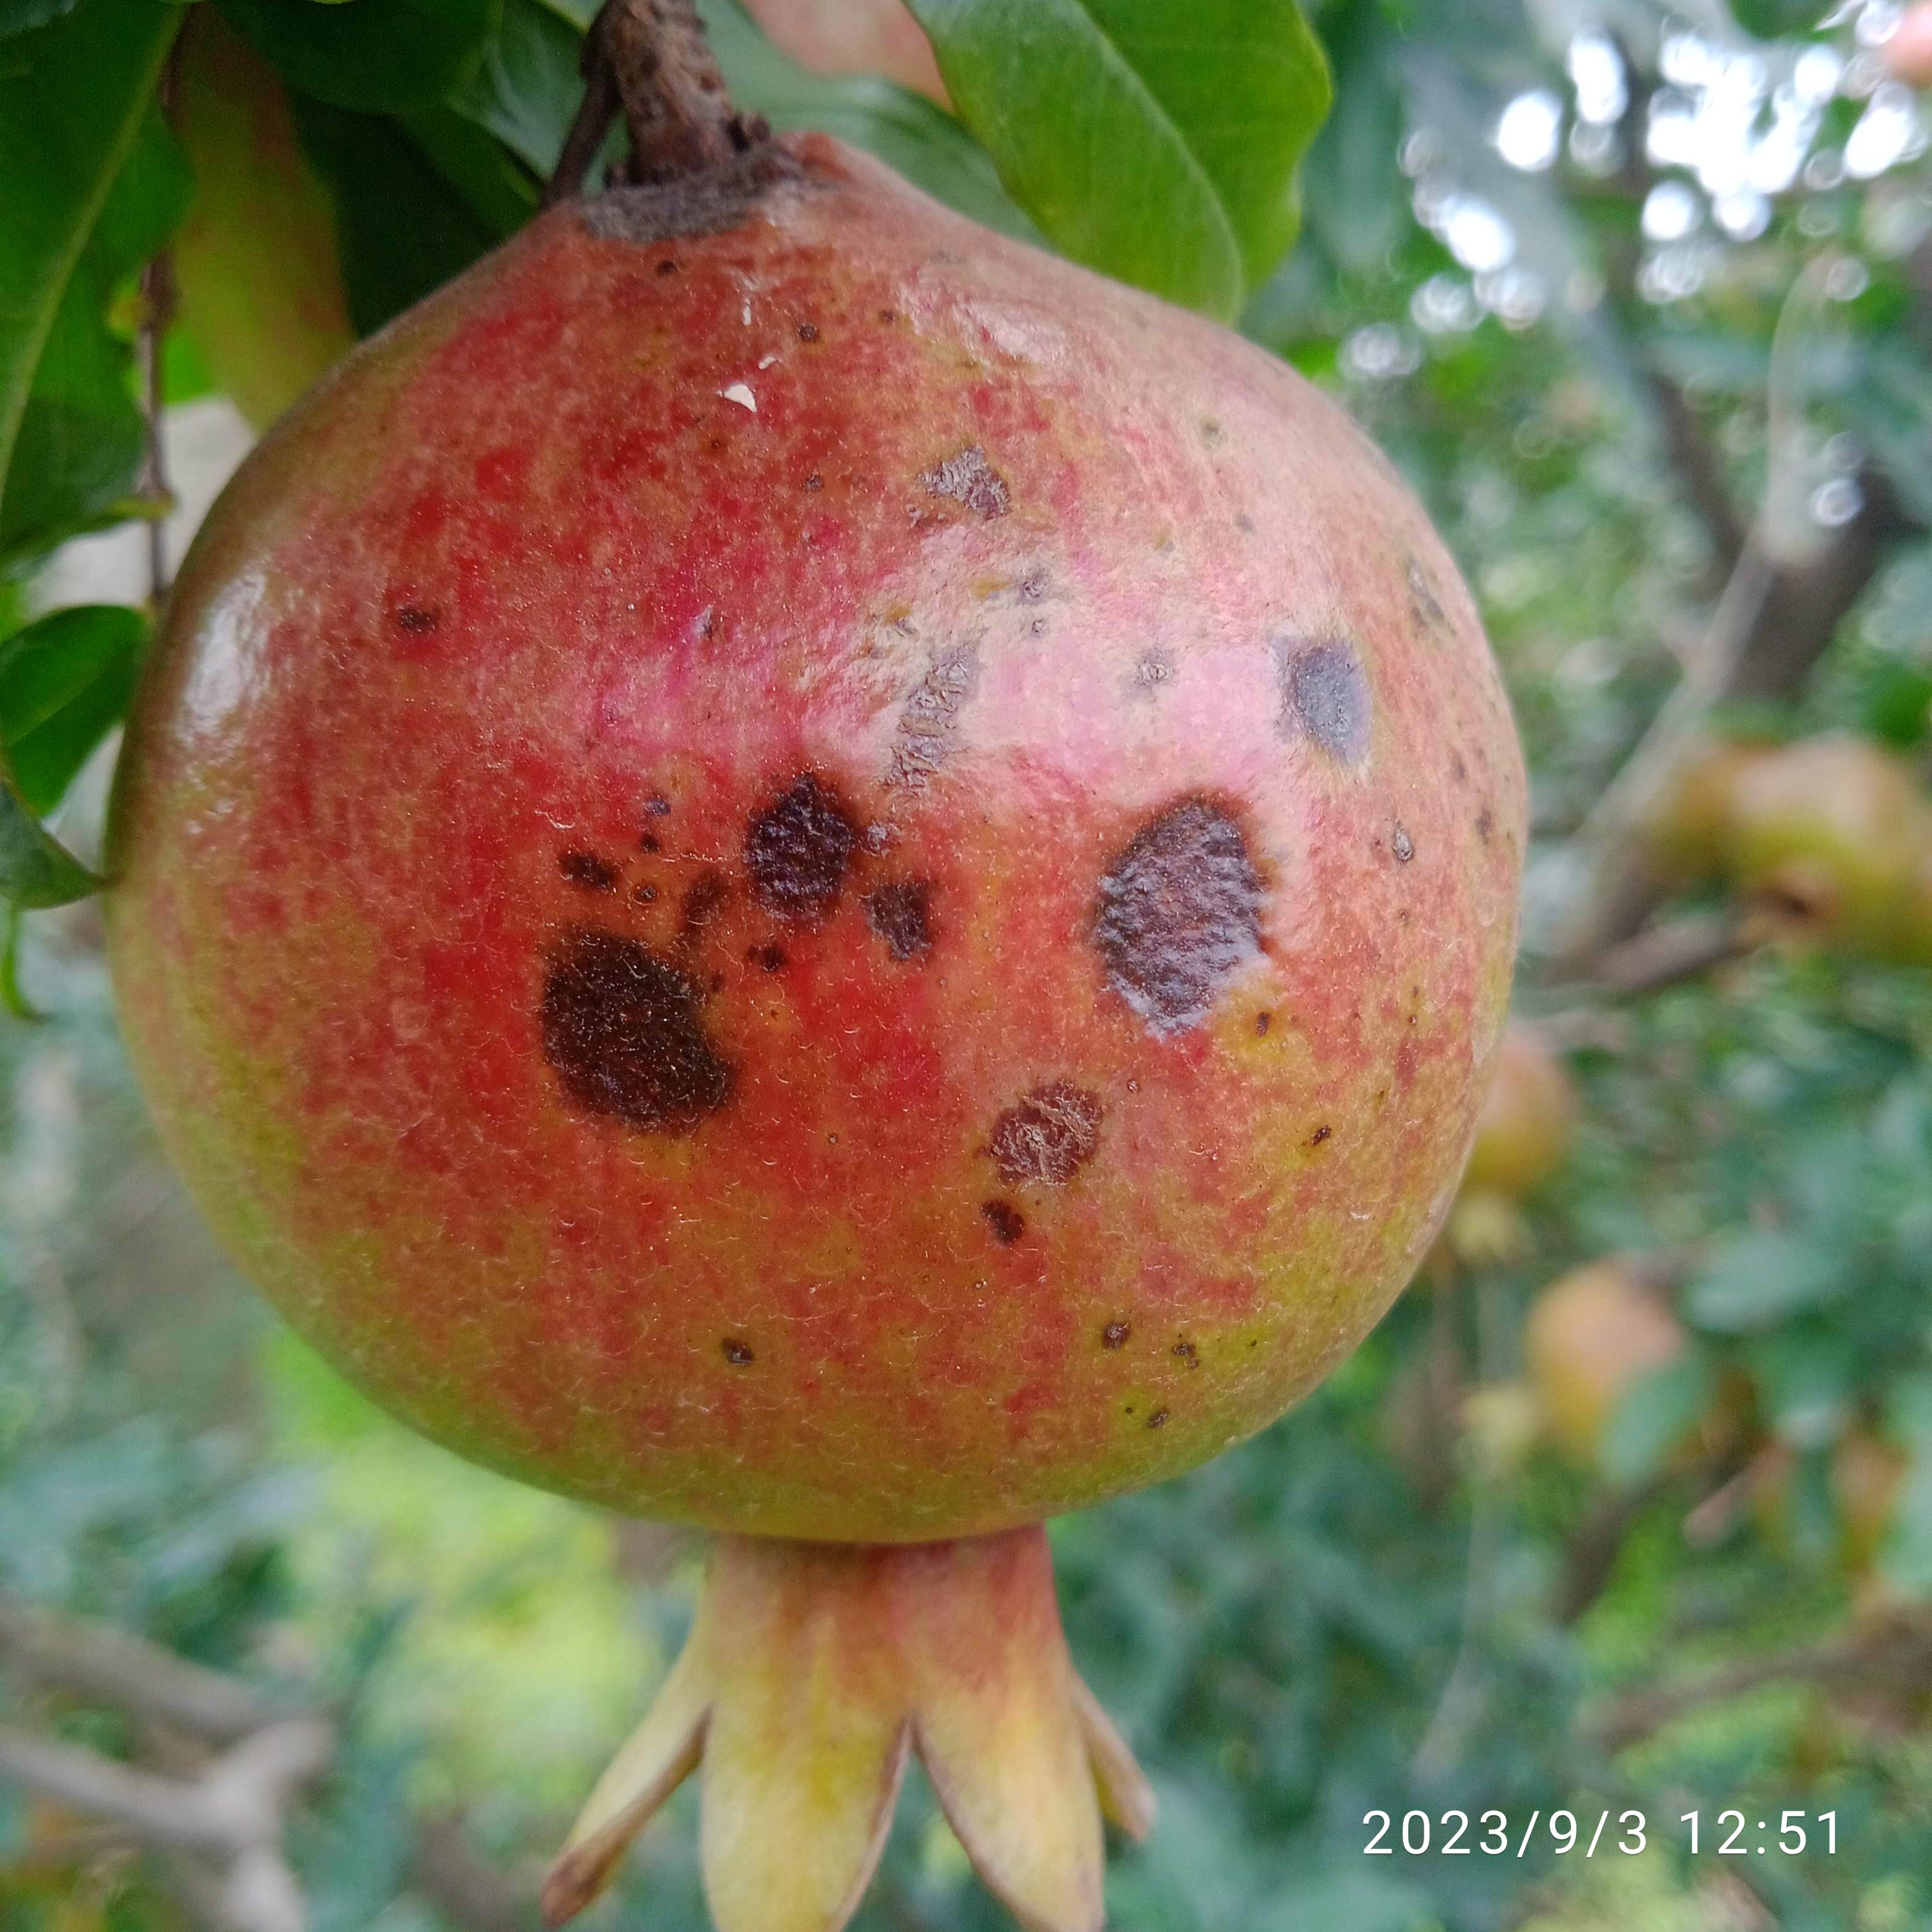
Label: Anthracnose